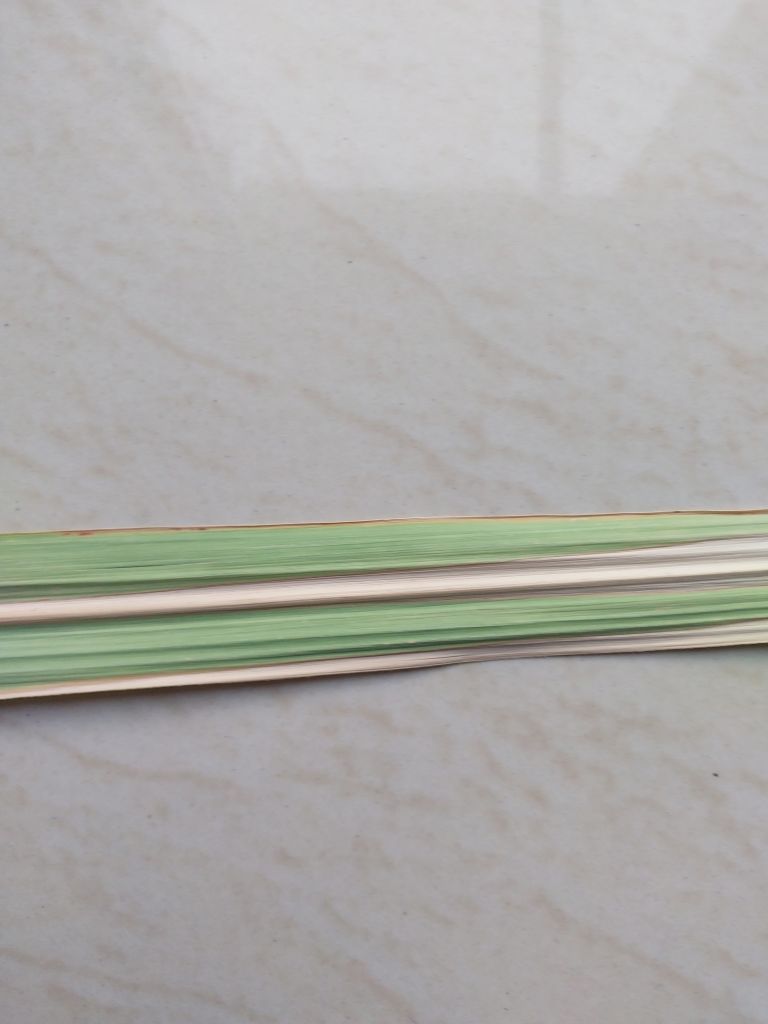
Label: BrownRust